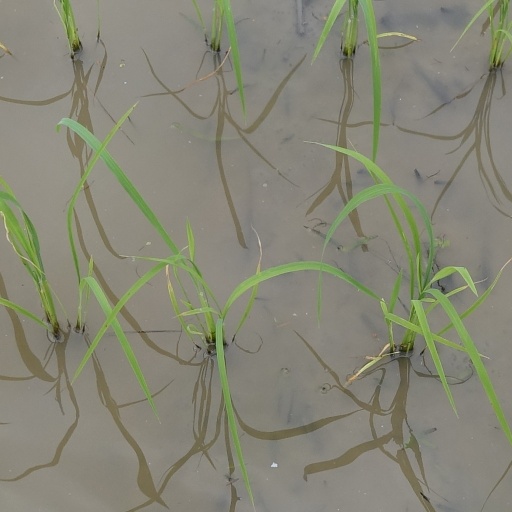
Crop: rice